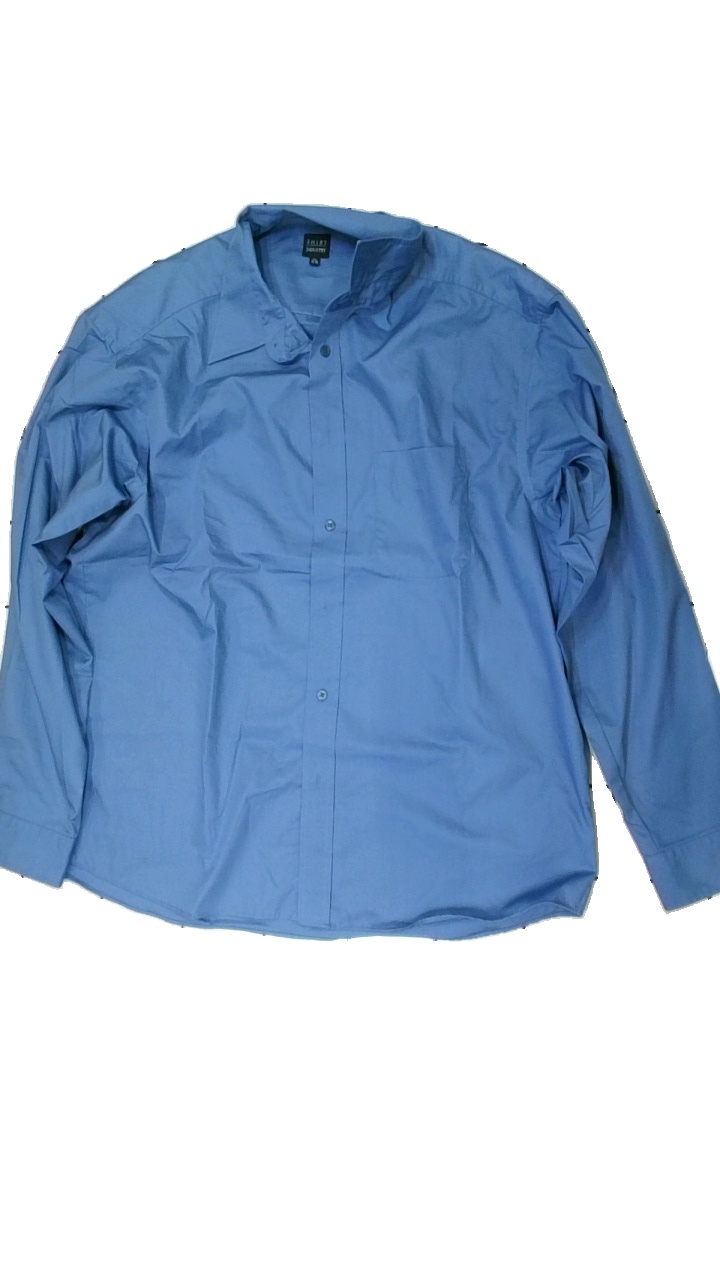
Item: Shirt (Men)
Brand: Shirt Industry
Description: blå skjorta
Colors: Blue
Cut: Regular
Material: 52% cotton 48% polyester
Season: All
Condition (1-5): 5
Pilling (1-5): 5
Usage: Reuse
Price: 50-100